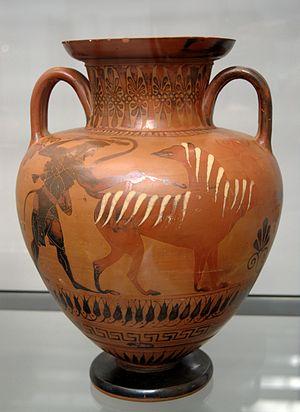
Héraclès poussant Cerbère devant lui. Le chien a un air menaçant, tournant vers le héros une de ses deux têtes et sa queue serpentiforme. Face A d'une amphore à col attique à figures noires présentant un défaut de cuisson, v. 540 av. J.-C. Provenance